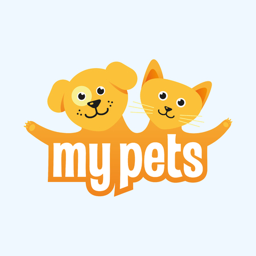
illustration on the subject of pets , a cat and a dog